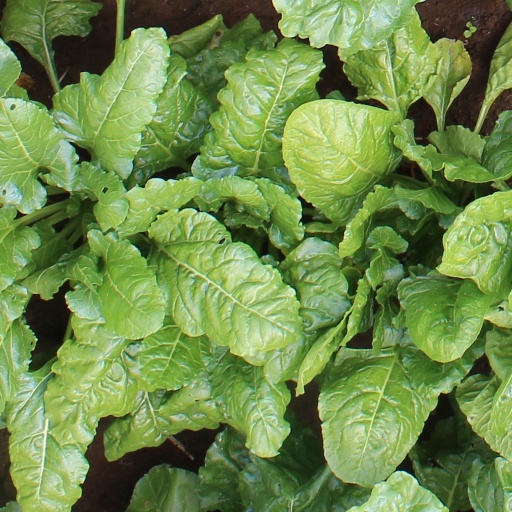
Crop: sugar beet